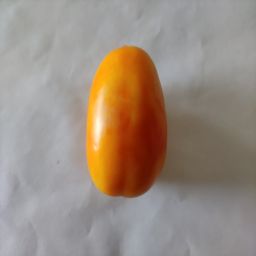
Crop: Tomato
Quality: Ripe